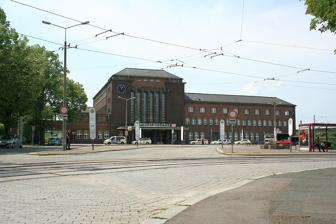
Building: Zwickau Hauptbahnhof
Country: Germany
Year built: 1858
Railway station in Zwickau, Germany Zwickau Hauptbahnhof Through station The station building General information Location Am Bahnhof 1, Zwickau , Saxony Germany Coordinates 50°42′54″N 12°28′37″E / 50.71500°N 12.47694°E / 50.71500; 12.47694 Line(s) Dresden–Werdau (128.35 km) Zwickau–Falkenstein (-2.110 km) Schwarzenberg–Zwickau (37.97 km) Platforms 8 Construction Architect Otto Falk (1933) Other information Station code 7068 DS100 code DZW IBNR 8010397 Category 3 Fare zone VMS : 16 Website www.bahnhof.de History Opened 18 September 1845 Location Zwickau Hauptbahnhof Location within Saxony Show map of Saxony Zwickau Hauptbahnhof Location within Germany Show map of Germany Zwickau Hauptbahnhof Location within Europe Show map of Europe Entrance hall with communist-era statues (2014). Zwickau Hauptbahnhof is the main railway station of Zwickau in the German state of Saxony . History On 18 September 1845 Zwickau was connected by a branch line to the Leipzig–Reichenbach railway line . This was followed on 11 May 1858 by the line to Schwarzenberg , on 15 November 1858 by the line to Chemnitz and on 29 November 1875 by the line to Falkenstein . The first station building was a wooden structure built in 1845. This soon no longer met increasing requirements and had to be replaced by a new building, which was completed in 1858. The current station building was designed by Deutsche Reichsbahn architect Otto Falk, built from 1933 to 1936 and opened on 17 December 1936. Location The station is separated from the inner city and the Neumarkt and Zentralhaltestelle bus interchanges located there. Lines 5 and 7 of the Zwickau tramway network and bus lines 16 and 19 of the Zwickau Municipal Transport Authority ( Städtische Verkehrsbetriebe Zwickau ) connect the station with the city centre. In addition, many regional bus services begin at the station, which are mainly operated by the West Saxony Regional Transport Authority ( Regionalverkehrsbetriebe Westsachsen ). Zwickau model A special feature is the Zwickau model of tram-train operations. BOStrab -compliant RegioSprinters of the Vogtlandbahn run over tram tracks to the Zwickau central ( Zentrum ) tram stop. Tram-trains run from the Zwickau–Schwarzenberg line at street level to the Stadthalle tram stop. The metre-gauge line has a third rail fitted to allow standard gauge vehicles to continue to the Zentrum tram stop. The RegioSprinters are diesel-powered as most of the Vogtlandbahn network is not electrified and the vehicles are slightly narrower than normal because the tram line does not have sufficient clearance for full-width standard gauge vehicles. Rail services The following services operate through Zwickau: Preceding station Mitteldeutsche Regiobahn Following station Reichenbach (Vogtl) ob Bf towards Hof Hbf RE 3 Glauchau (Sachs) towards Dresden Hbf Terminus RB 30 Zwickau-Pölbitz towards Dresden Hbf Preceding station Vogtlandbahn Following station Zwickau Stadthalle towards Zwickau Zentrum RB 1 Stenn towards Kraslice Lichtentanne towards Adorf (Vogtl) or Cheb RB 2 Zwickau Stadthalle towards Zwickau Zentrum Preceding station Erzgebirgsbahn Following station Terminus RB 95 Zwickau-Schedewitz towards Georgenstadt Preceding station S-Bahn Mitteldeutschland Following station Lichtentanne towards Halle (Saale) Hbf S 5 Terminus Werdau towards Halle (Saale) Hbf S 5x See also Rail transport in Germany Railway stations in Germany Notes